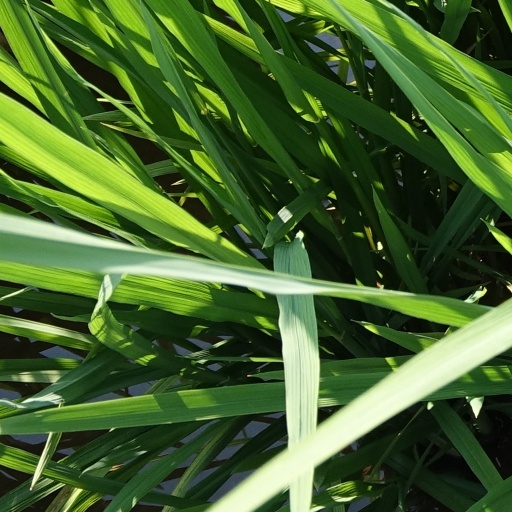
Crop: rice